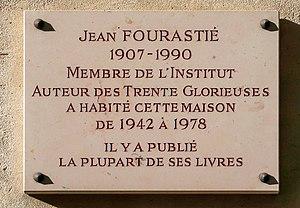
Plaque en hommage à Jean Fourastié, 10 rue César-Franck (Paris 15e).
Jean Fourastié est un économiste français né le 15 avril 1907 à Saint-Benin-d'Azy et mort 25 juillet 1990 à Douelle, auteur prolifique d'une quarantaine d'ouvrages, connu notamment pour avoir été à l'origine de l'expression les « Trente Glorieuses », désignant la période prospère qu'ont connue la France et la plupart des pays industrialisés de la fin de la Seconde Guerre mondiale au premier choc pétrolier.
La rue César-Franck est une voie du 15ᵉ arrondissement de Paris, en France.